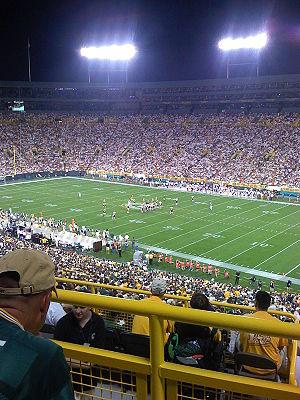
Le Lambeau Field, auparavant nommé le City Stadium, est un stade situé à Green Bay au Wisconsin, États-Unis. Bien que consacré au football américain, il a déjà été transformé temporairement pour des parties de hockey sur glace.